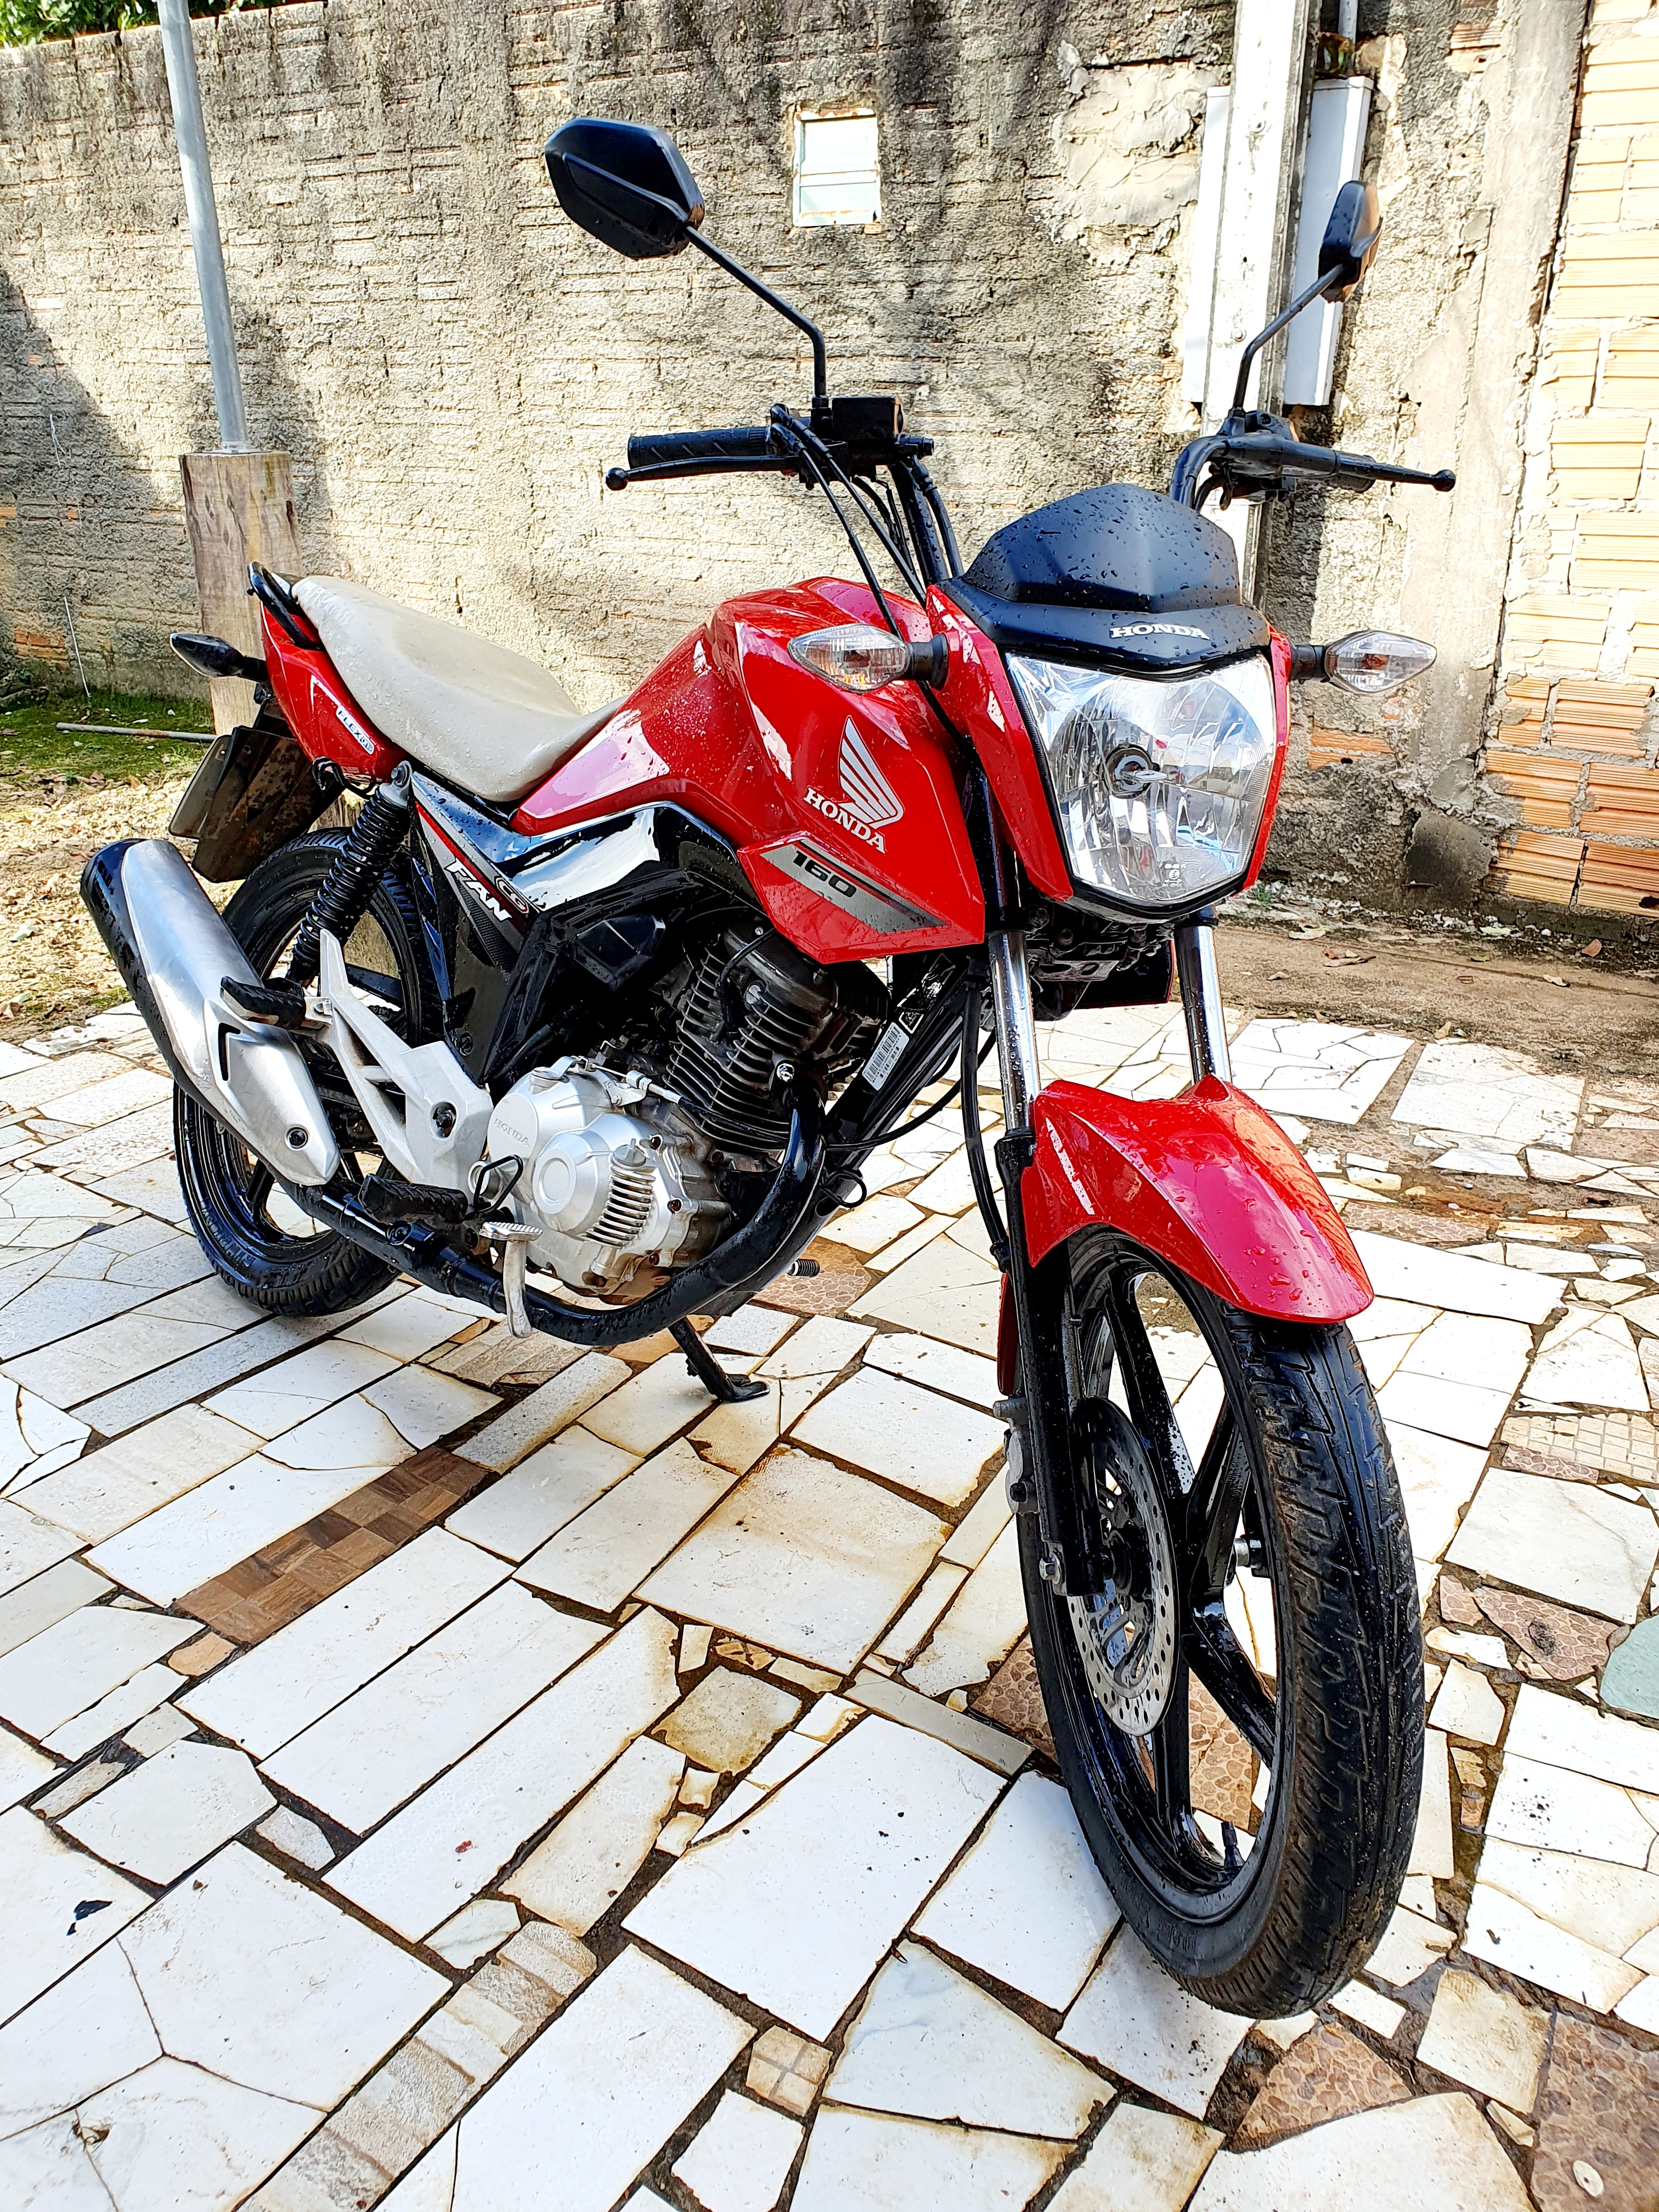
motorcycle, land vehicle, vehicle, car, motor vehicle, automotive lighting, spoke, rim, transport, automotive design, auto part, honda, headlamp, automotive tire, wheel